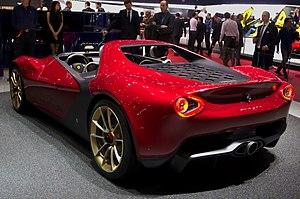
La Ferrari Pininfarina Sergio Concept est un concept car italien de voiture de sport supercar roadster GT, du constructeur automobile italien Ferrari, et du designer Pininfarina. Présentée au salon international de l'automobile de Genève 2013, puis produite en 6 exemplaires supplémentaires en 2014, elle rend hommage à la disparition en 2012 de Sergio Pininfarina, et aux 60 ans de collaboration historique au sommet de Ferrari et Pininfarina.